Howard University

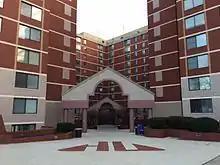
Howard University Towers East is one of the graduate student dormitories on campus.

On 2 December 1907, Andrew Carnegie granted Howard University $50,000 to establish its first library. Located in what today is the Carnegie Building, the Howard University library operated there until 1937.